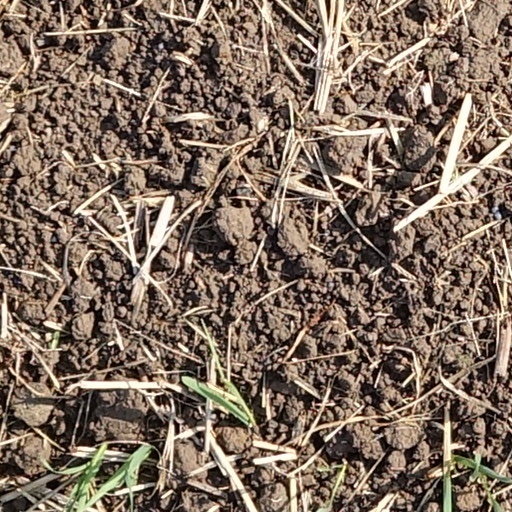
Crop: wheat